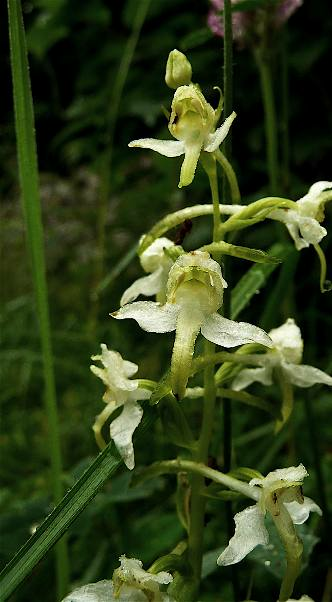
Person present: No